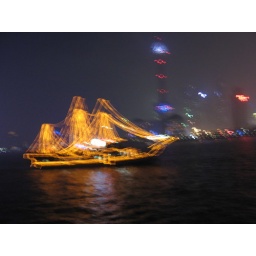
There is a large amount of tourist boat traffic on the river front in Shanghai.